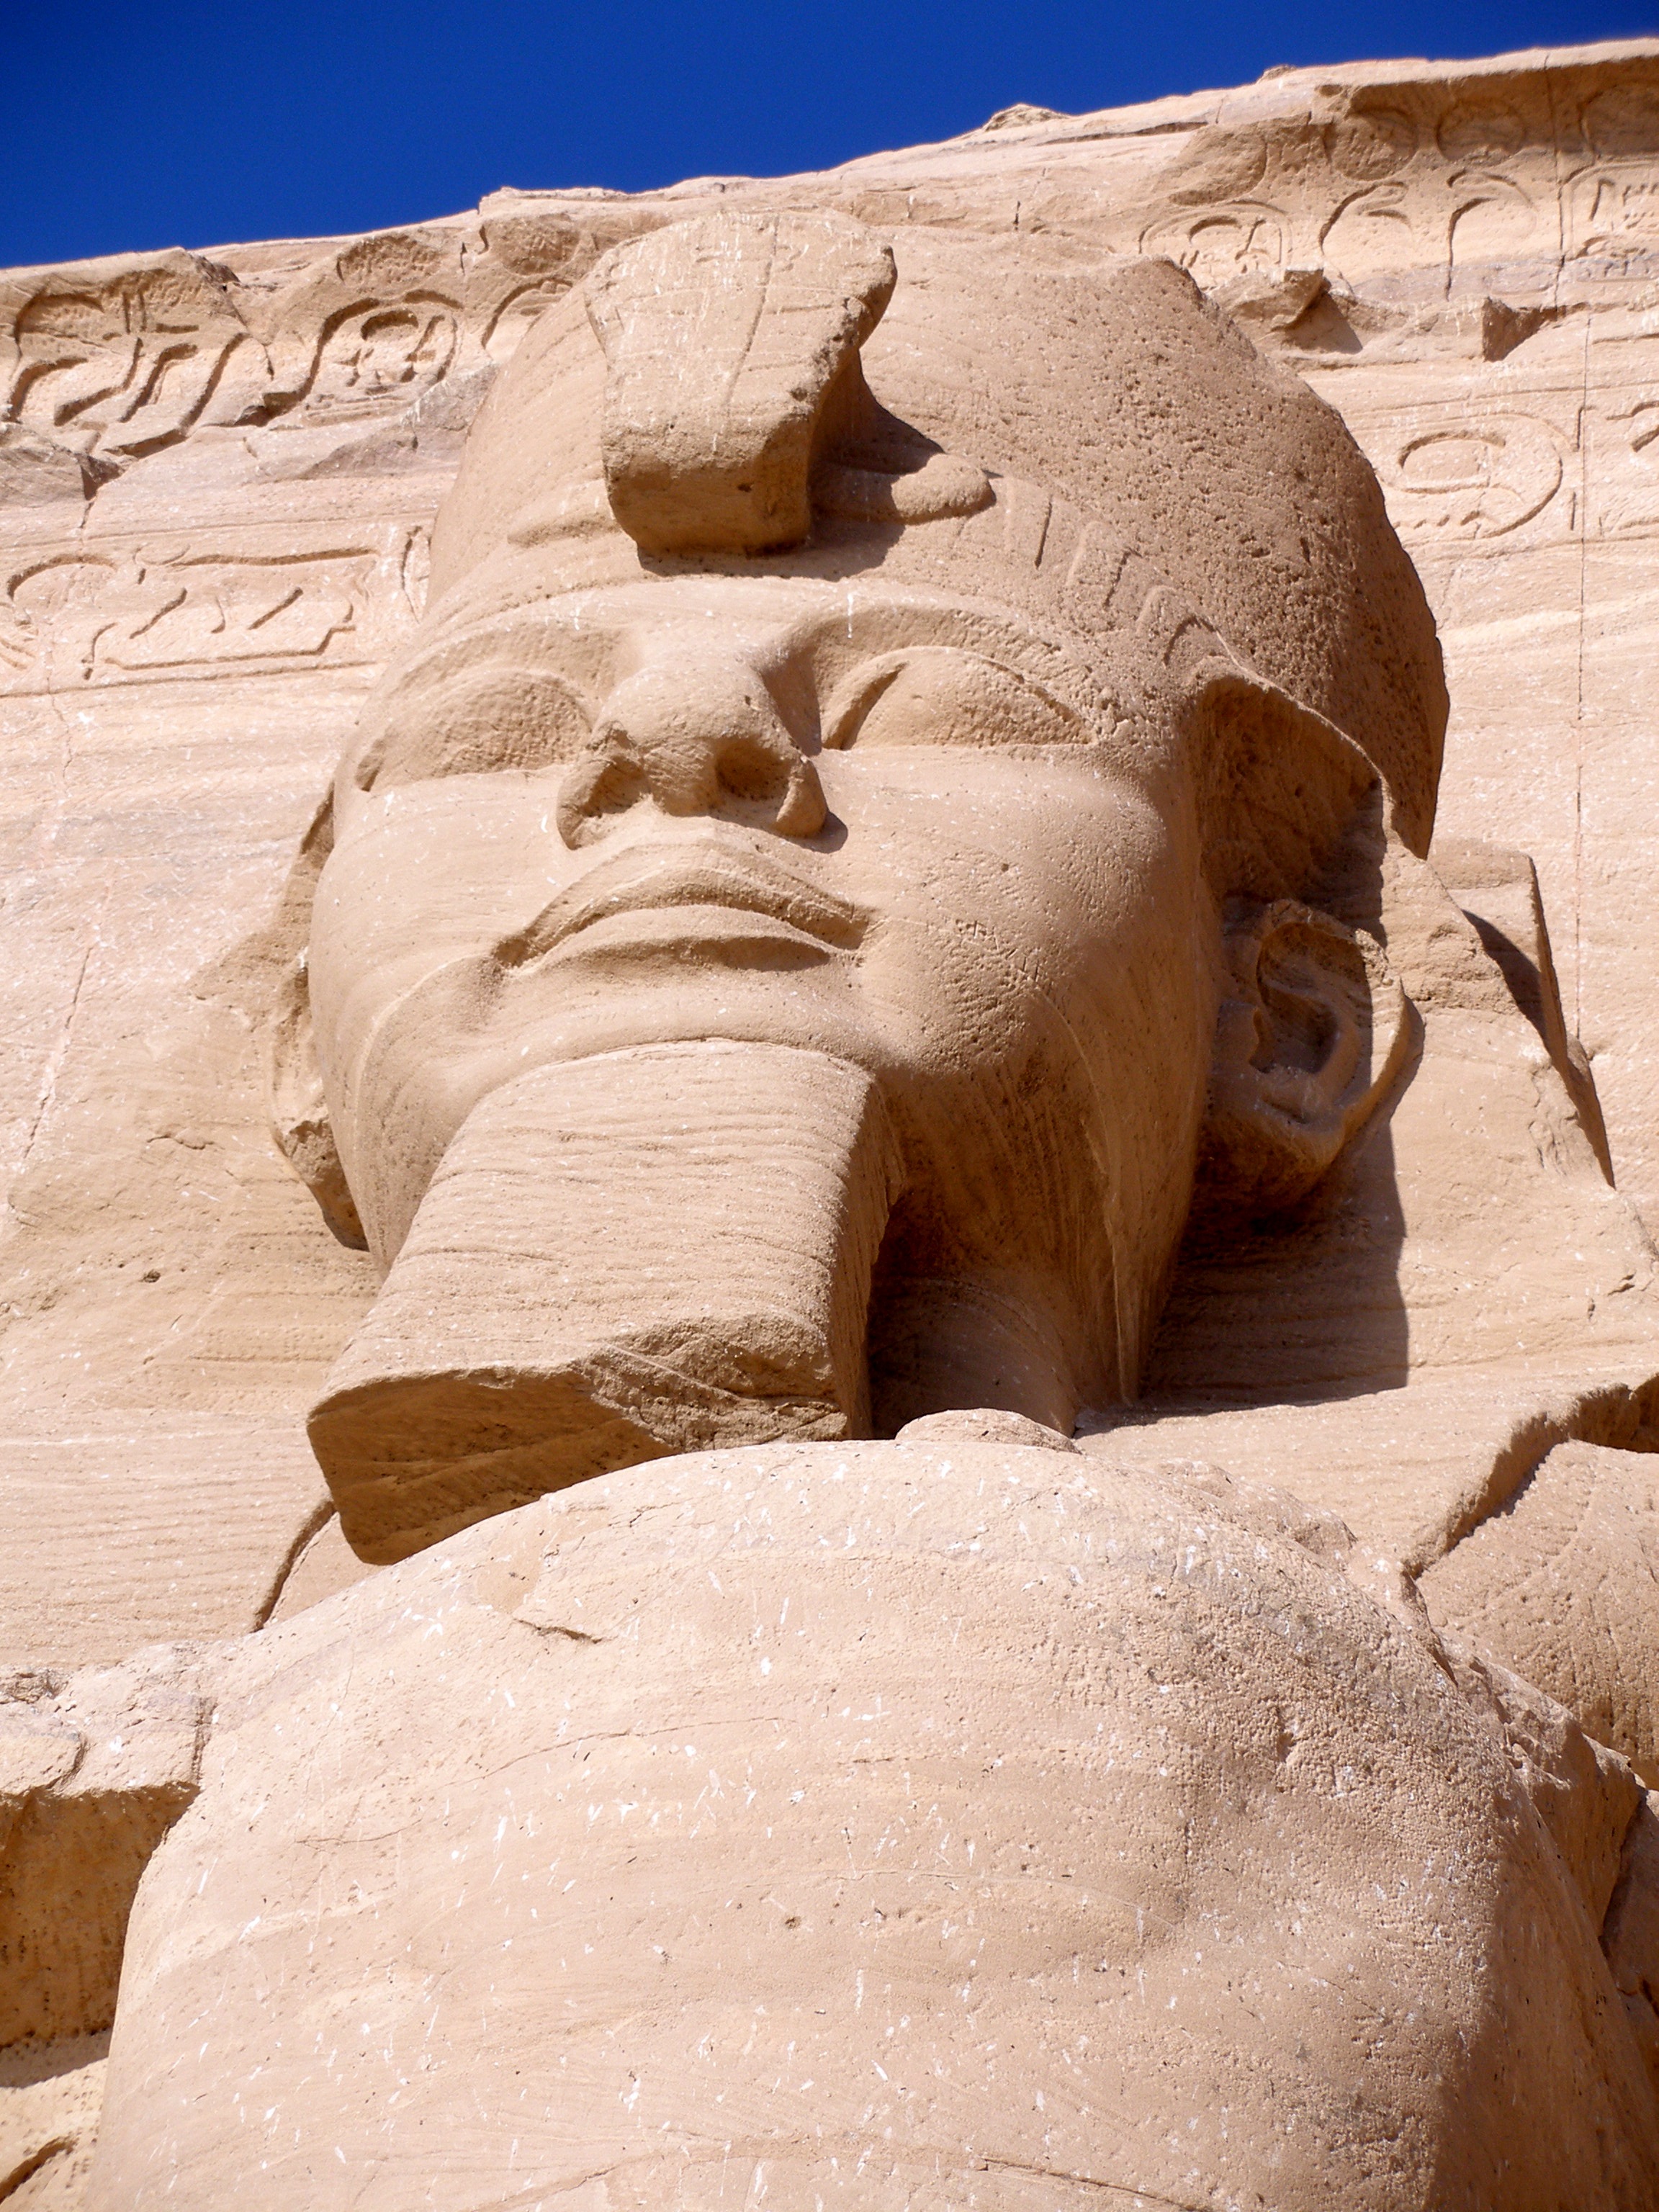
landscape, sand, rock, desert, monument, travel, formation, statue, arch, material, egypt, sculpture, art, geology, temple, badlands, carving, wadi, ancient history, abu simbel, natural environment, aeolian landform, ramses the great